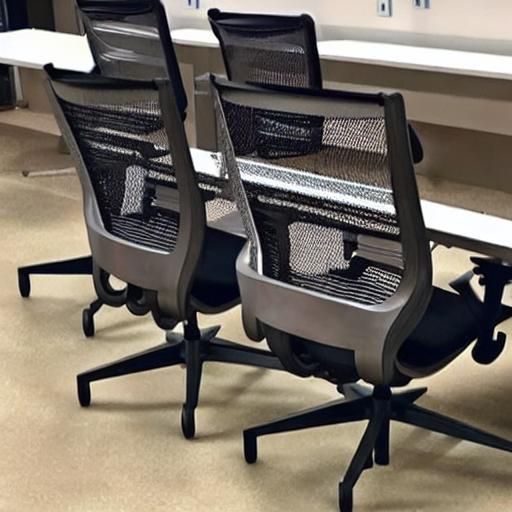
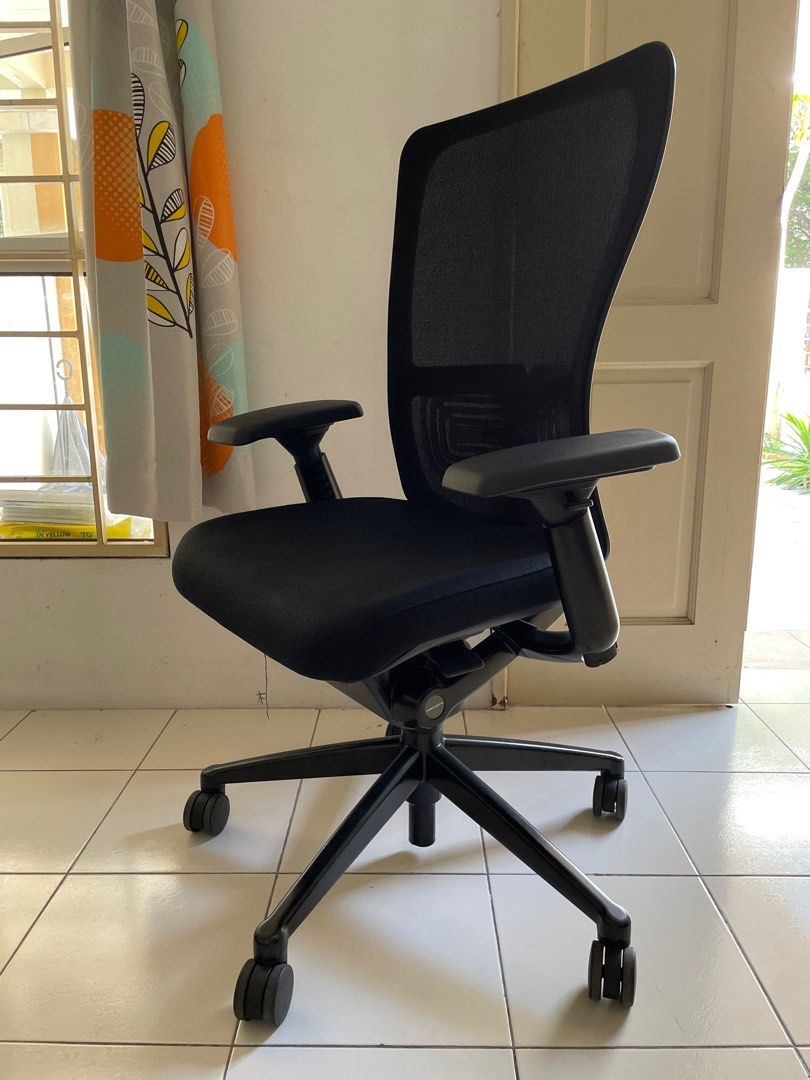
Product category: items_chair
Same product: no